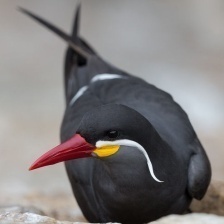
Species: INCA TERN
Scientific name: LAROSTERNA INCA